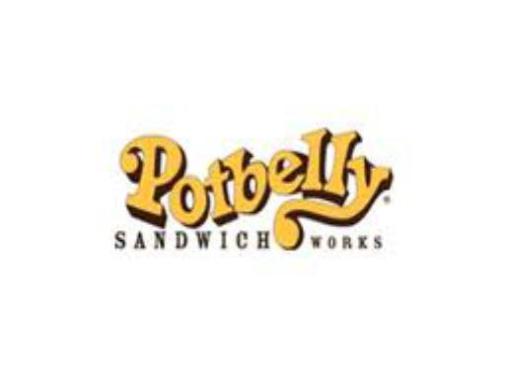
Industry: Food